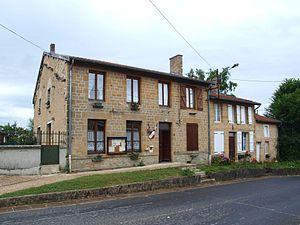
Briquenay (Ardennes, France)